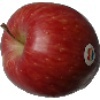
Label: Apple Red 1